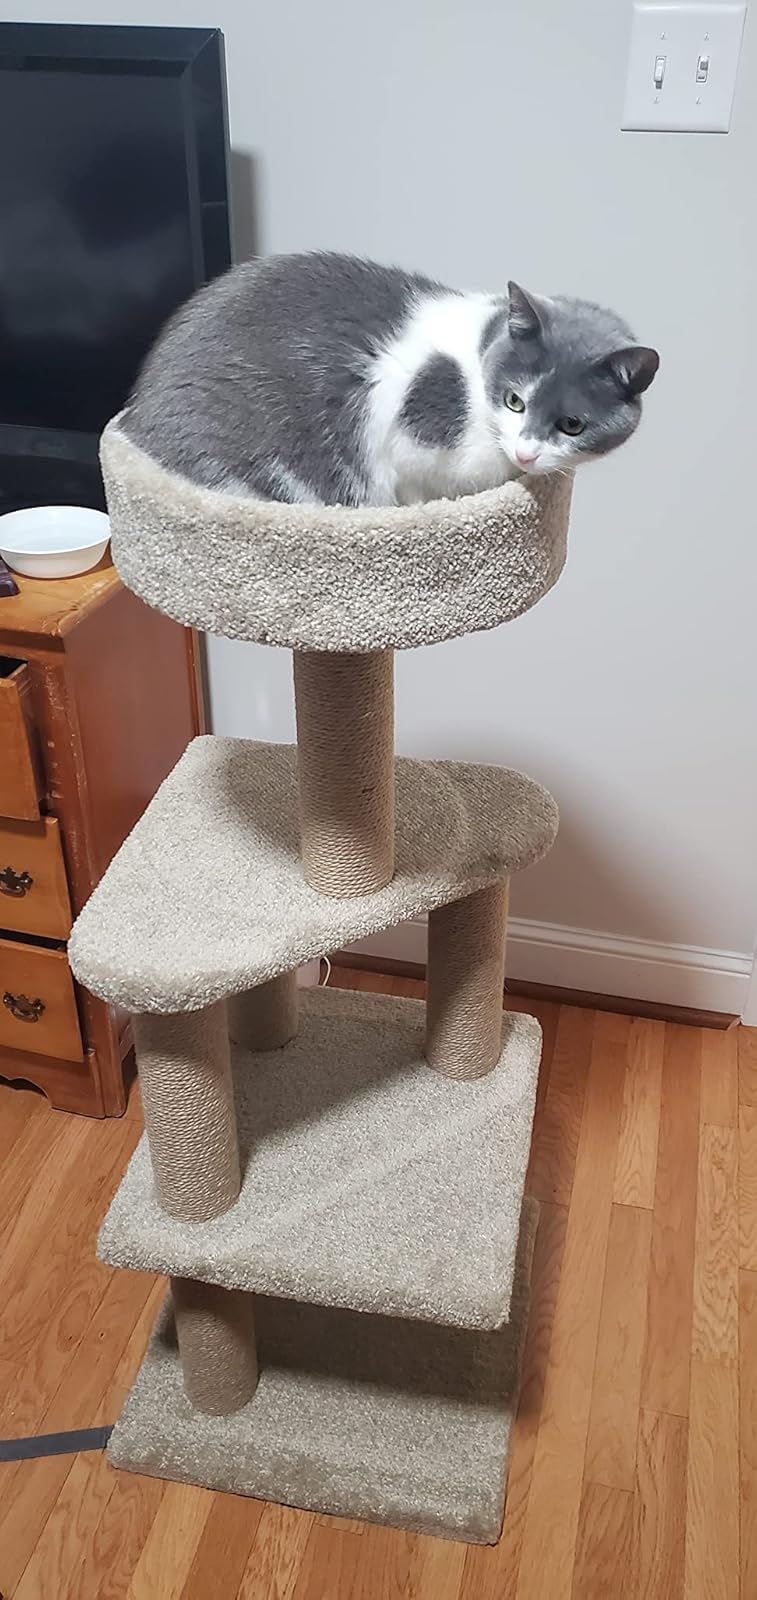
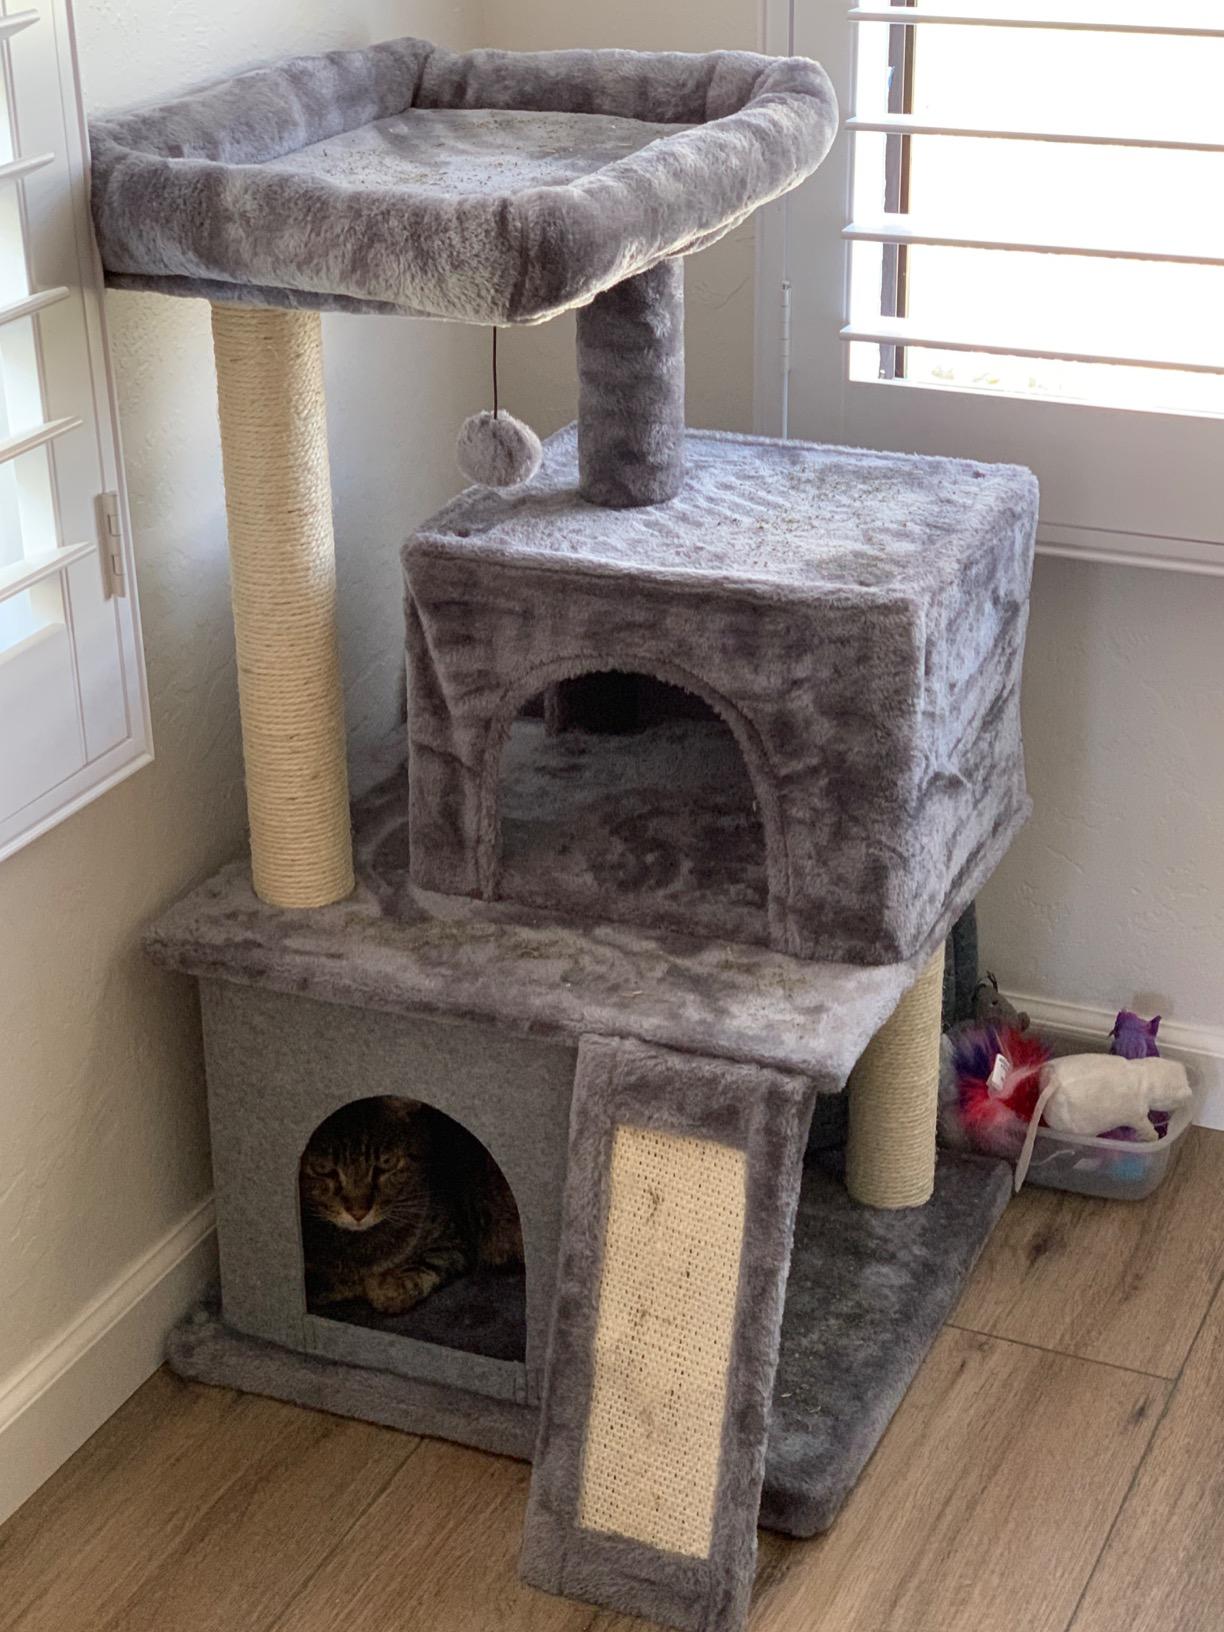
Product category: items_cat tree
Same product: no